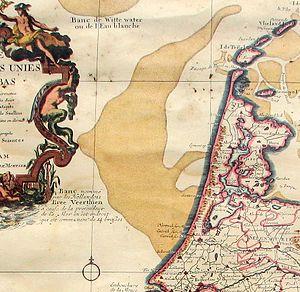
Carte des Provinces Unies des Pays Bas (Fragment ""Breeveertien""), par G. de L'Isle, A Amsterdam 1743"